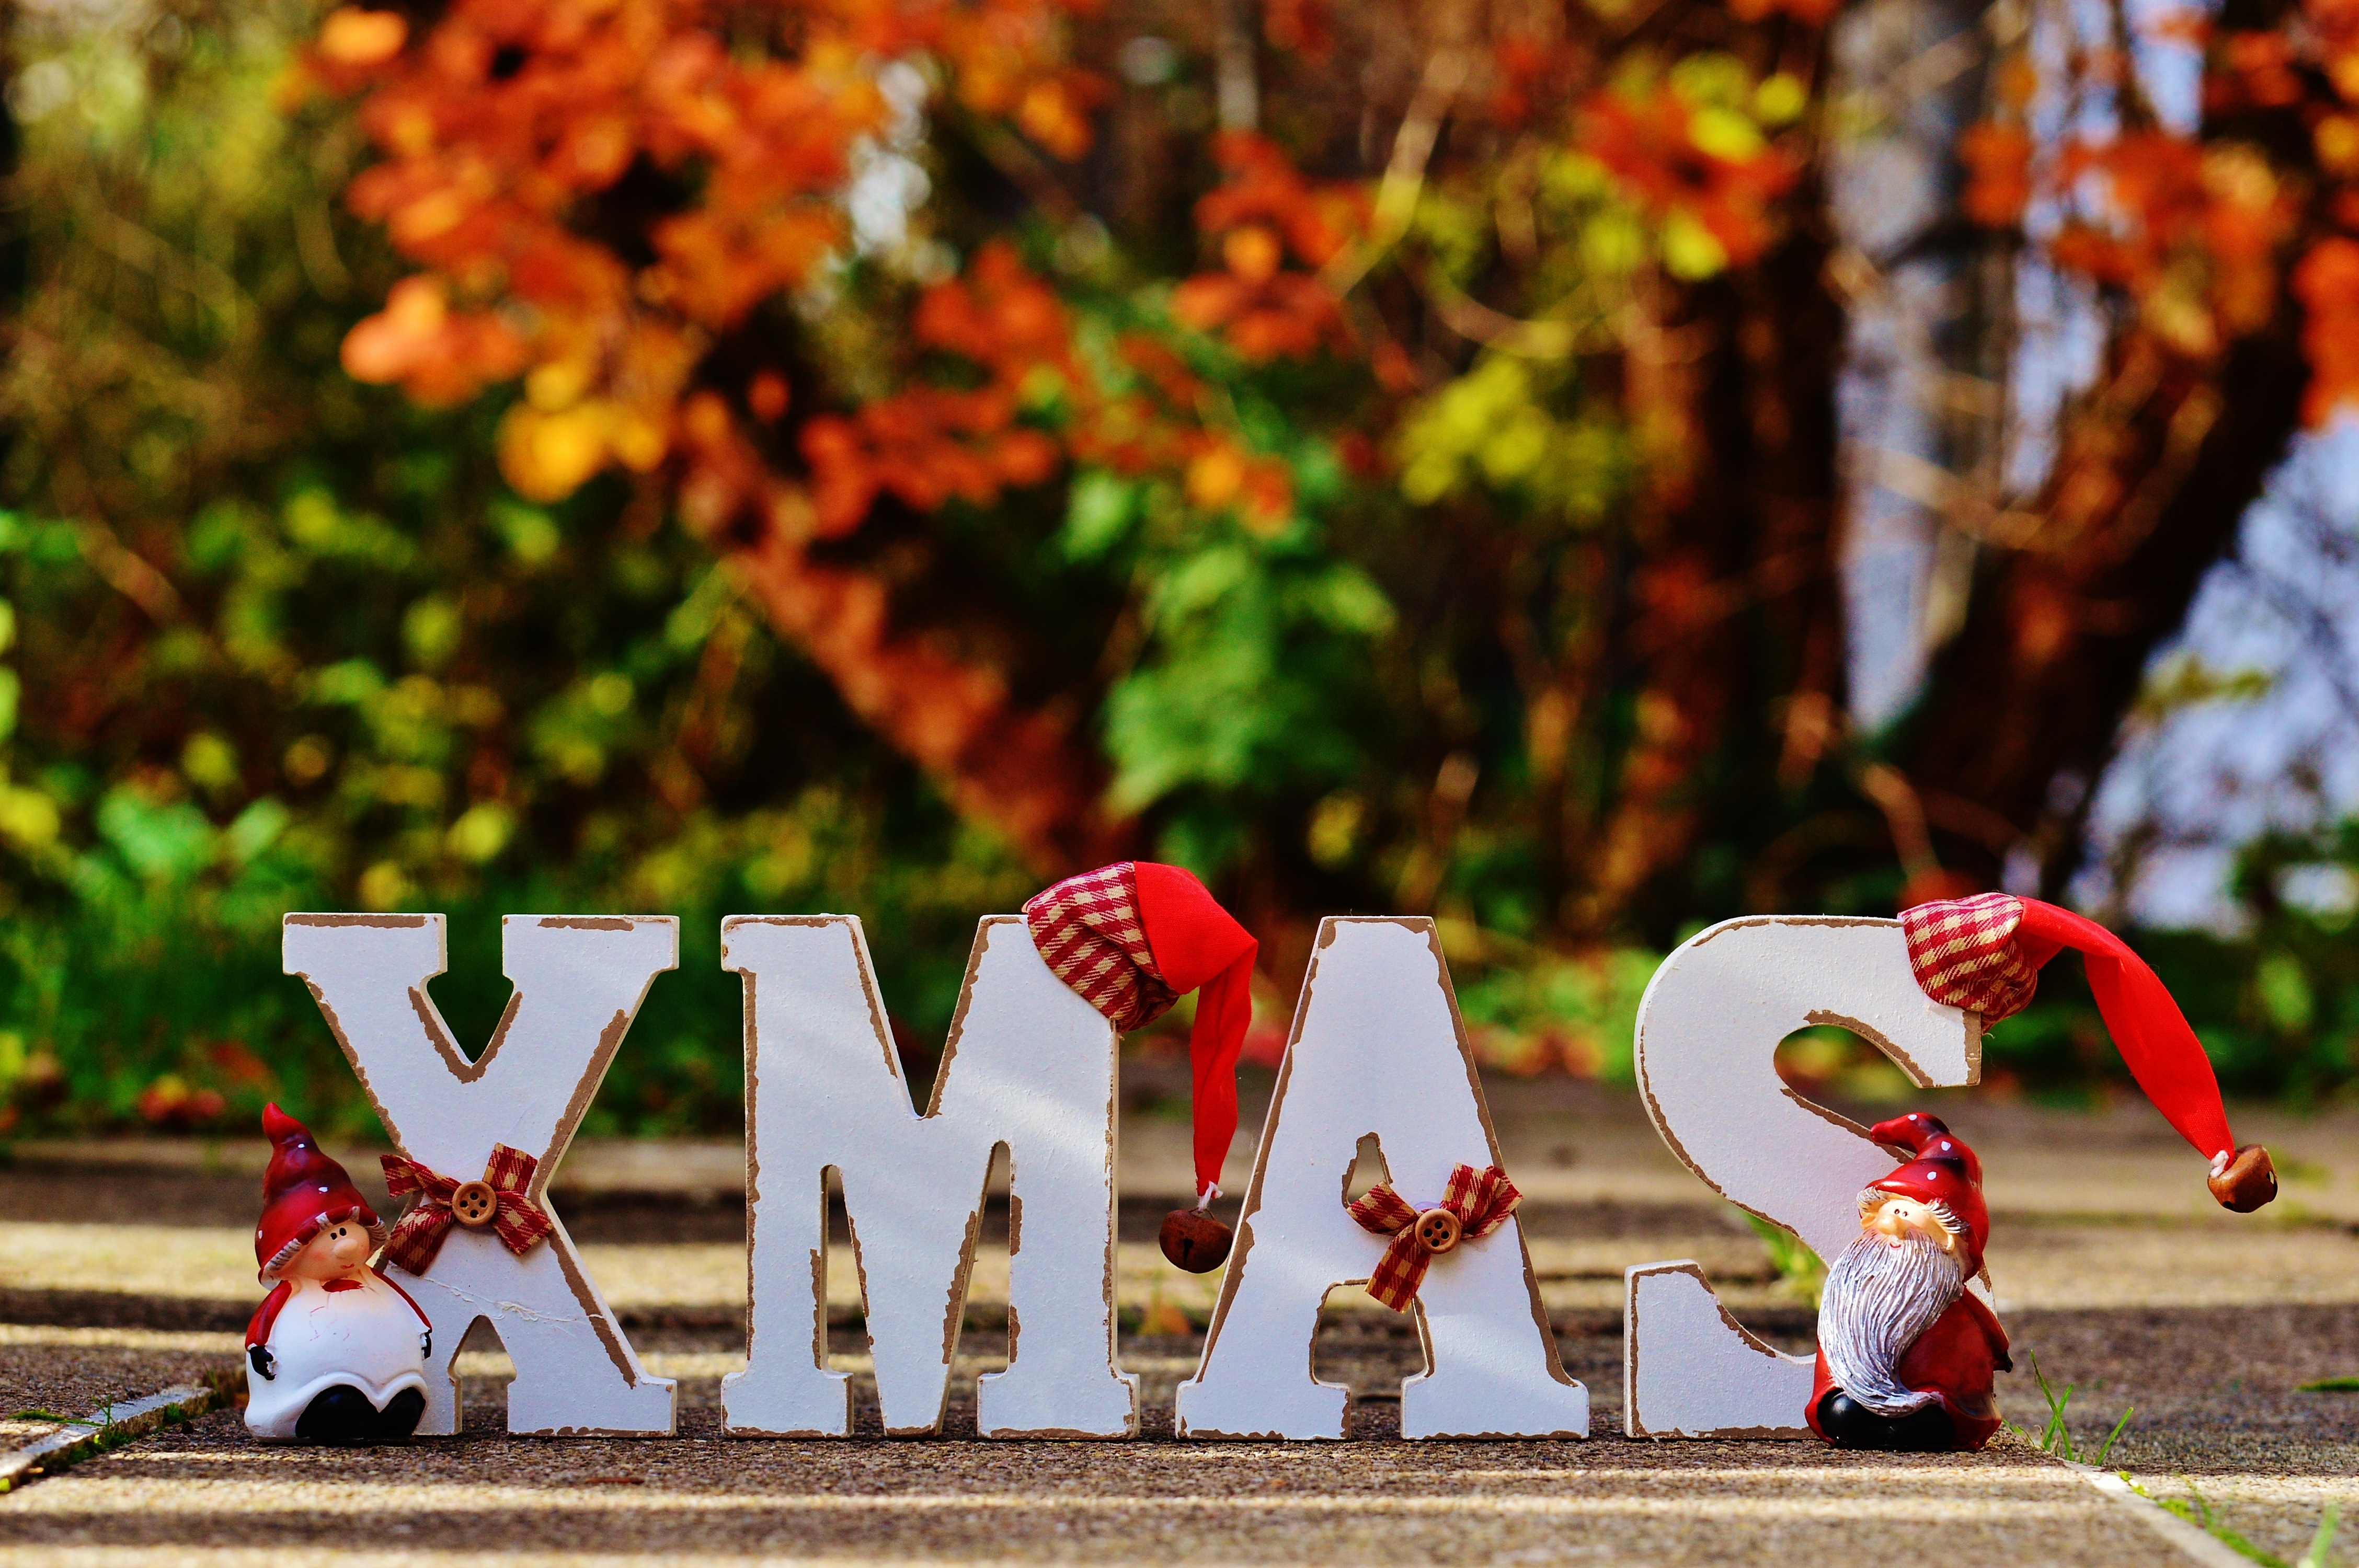
winter, leaf, flower, decoration, spring, red, color, autumn, christmas, season, advent, christmas time, festival, happy, contemplative, holidays, mood, greeting card, christmas motif, lettering, christmas card, merry christmas, happy fixed, christmas greeting, feast of love